Teuta

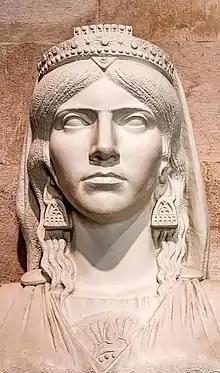
Modern bust of Teuta from the Skanderbeg Museum in Kruja.

According to a legend with its roots in the town of Risan, Teuta ended her life in grief by throwing herself from Orjen mountains at Lipci.